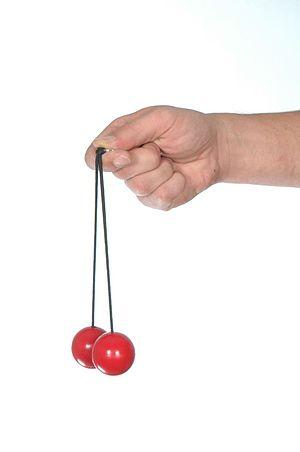
Le tac-tac est un jouet qui a connu une mode éphémère au début des années 1970.